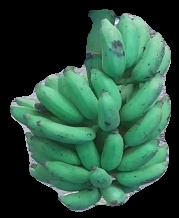
Variety: elakki-bale
Grade: grade3